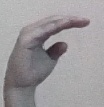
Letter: jeem